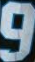
Number: 9